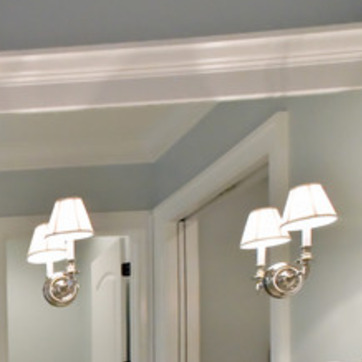
Material: mirror